Bath College of Domestic Science

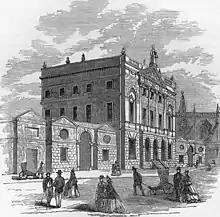
Bath Guildhall 1864, before the new Technical schools extension was built.

A photograph of the first group of students and another of Miss Lawrie were published in a commemorative brochure by Bath Spa University. In April 1896 the temporary homes of the various Technical Schools were united in the new north extension of the Guildhall. Miss Lawrie was succeeded as Headmistress by Miss A M Heygate in 1907, and in 1915 by Miss W M King who remained until 1945. In 1910 the main part of the domestic science teaching was moved to numbers 2 and 3, Long Acre, Bath. By the end of the First World War there were forty resident students. In 1920 the name Training College for Teachers of Domestic Subjects was adopted. In its early days the College's students had a uniform of a bright red blouse, black full-length skirt and white apron, and they were nicknamed "the scarlet runners".